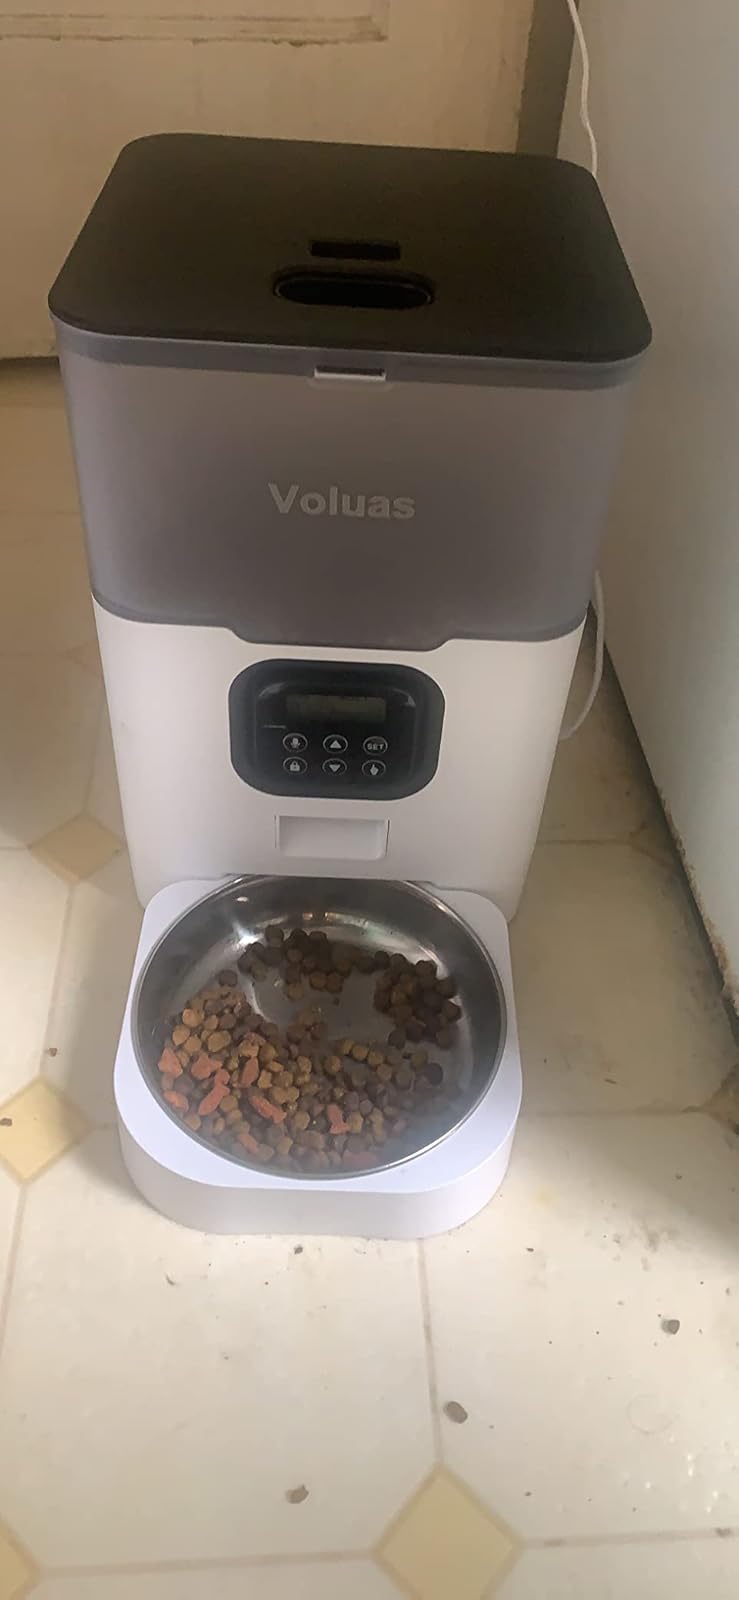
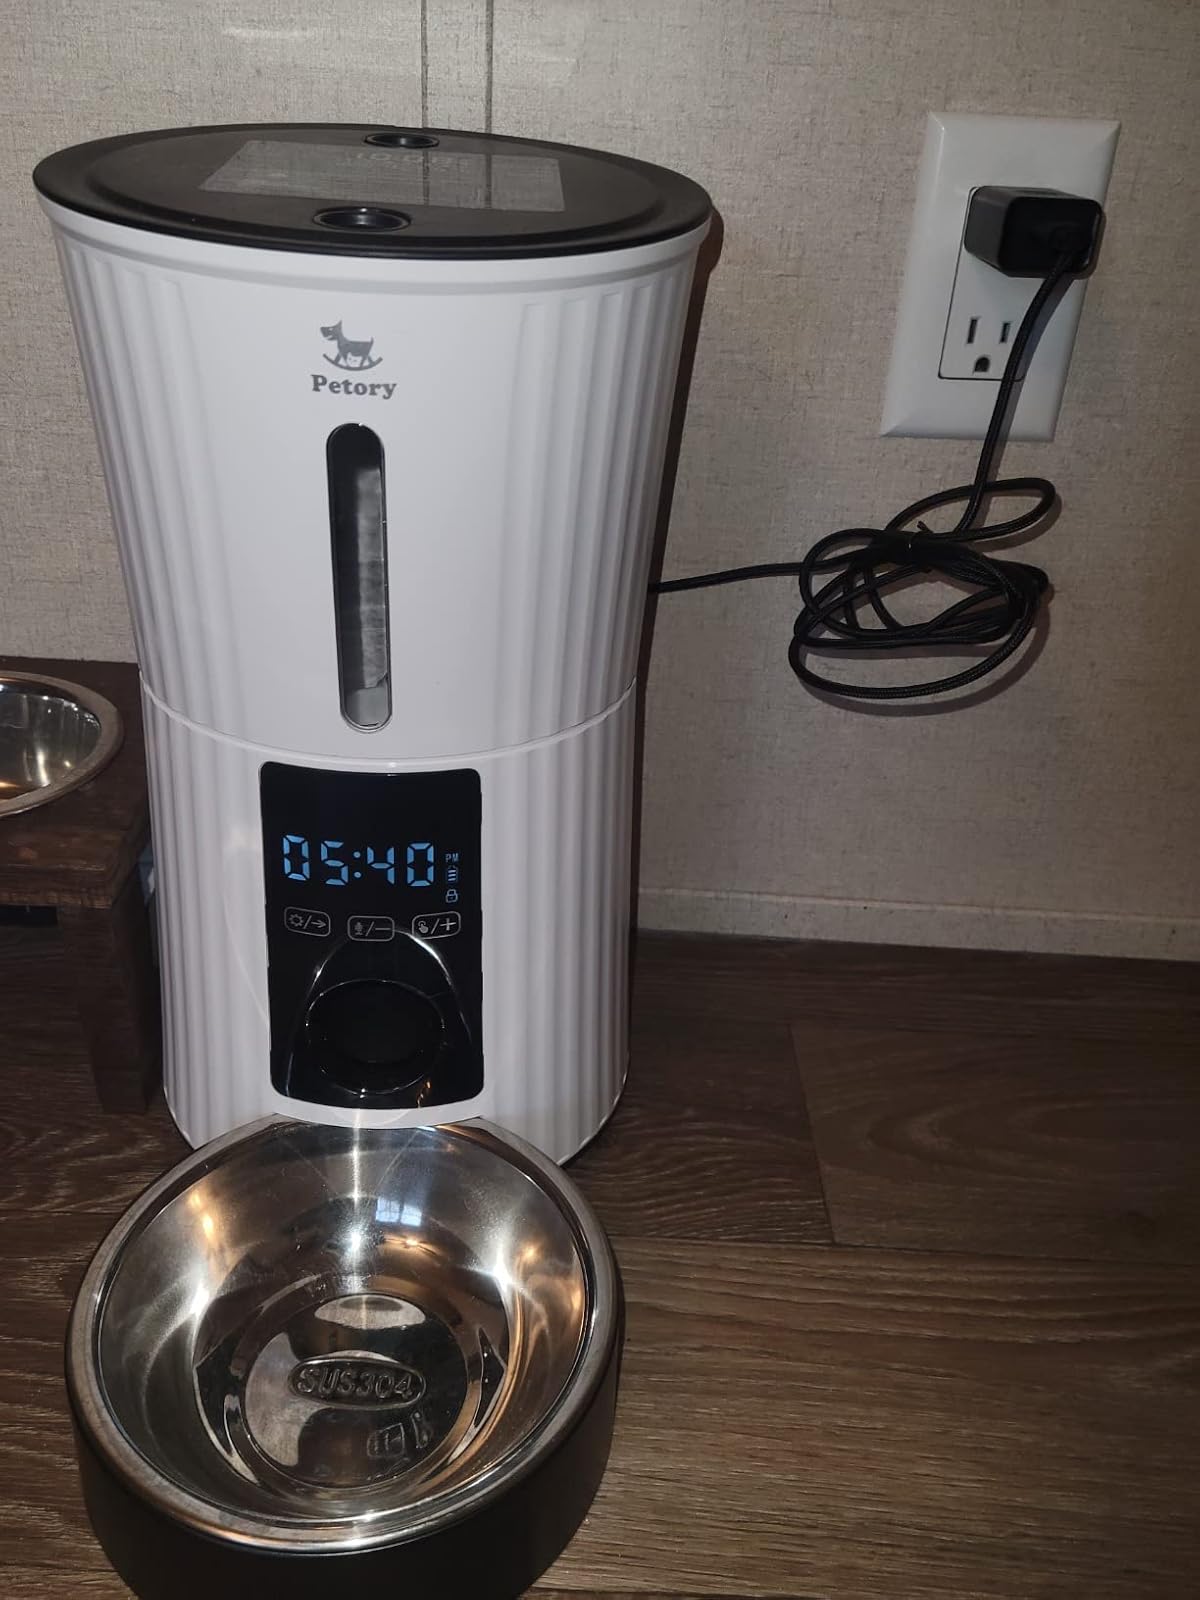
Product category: items_feeder
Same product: no